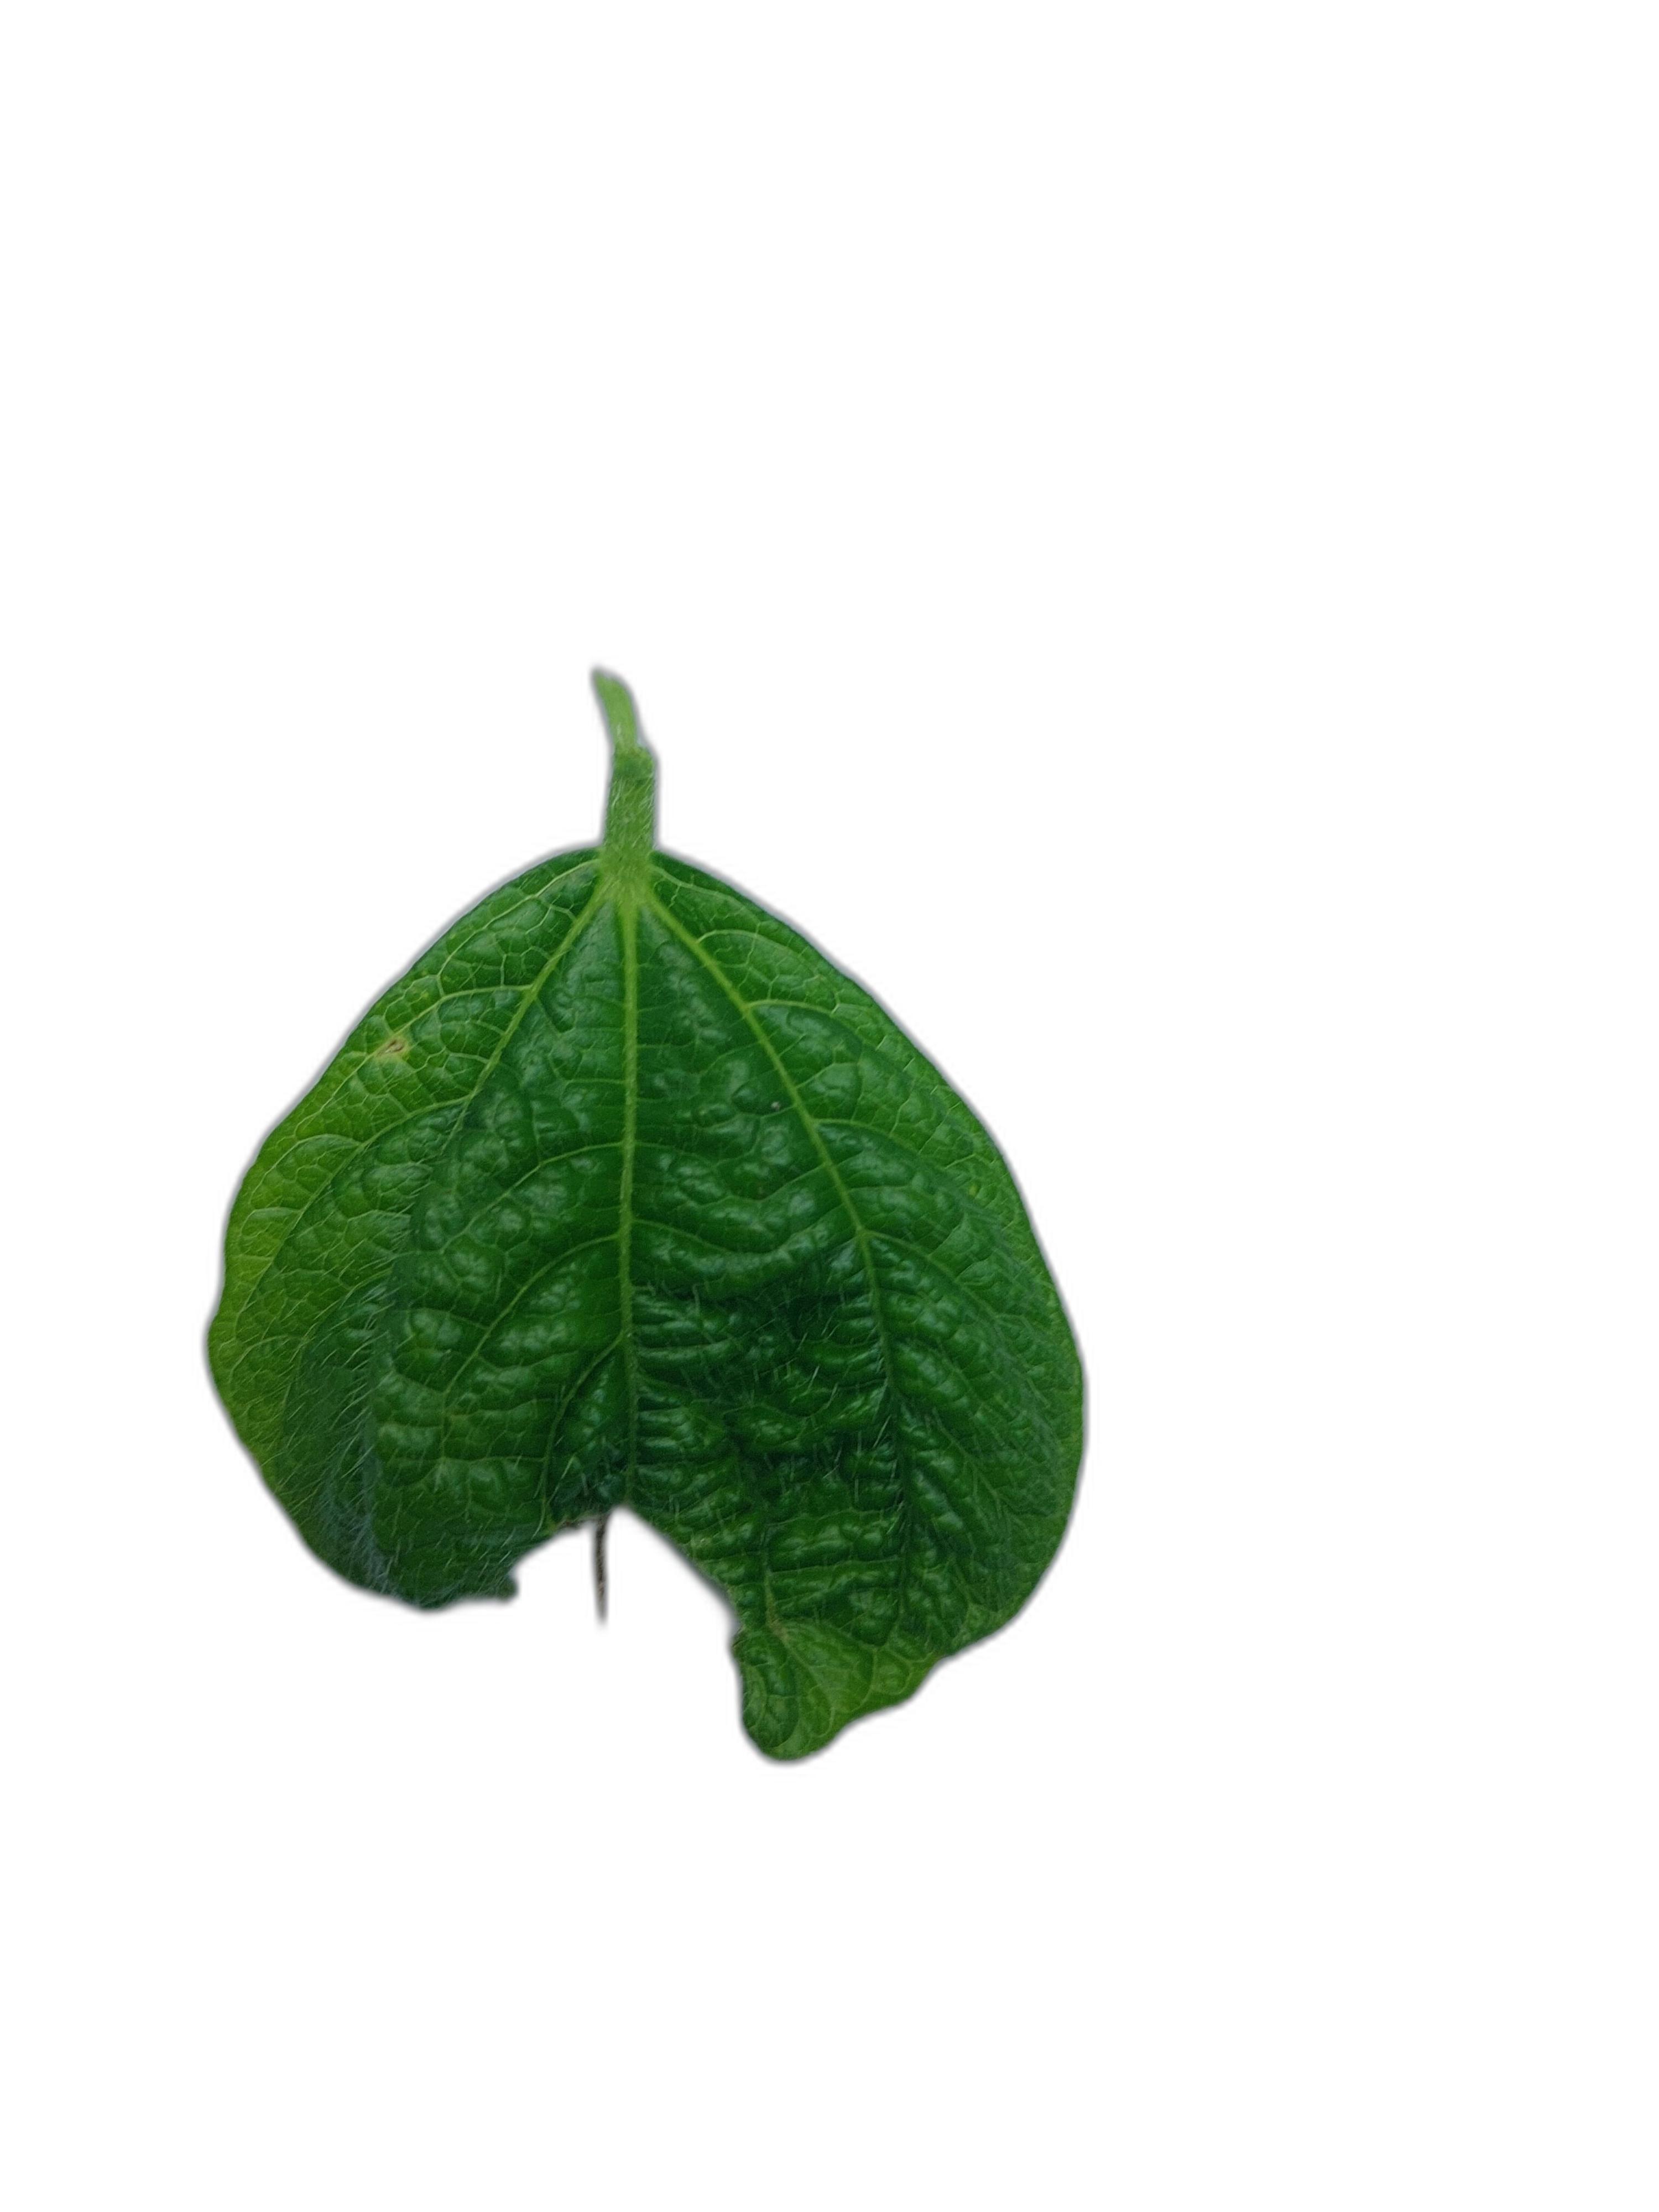
Label: Leaf Crinkle